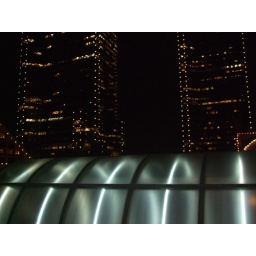
Taken from a roof top bar in down town Fort Worth over x-mas break.